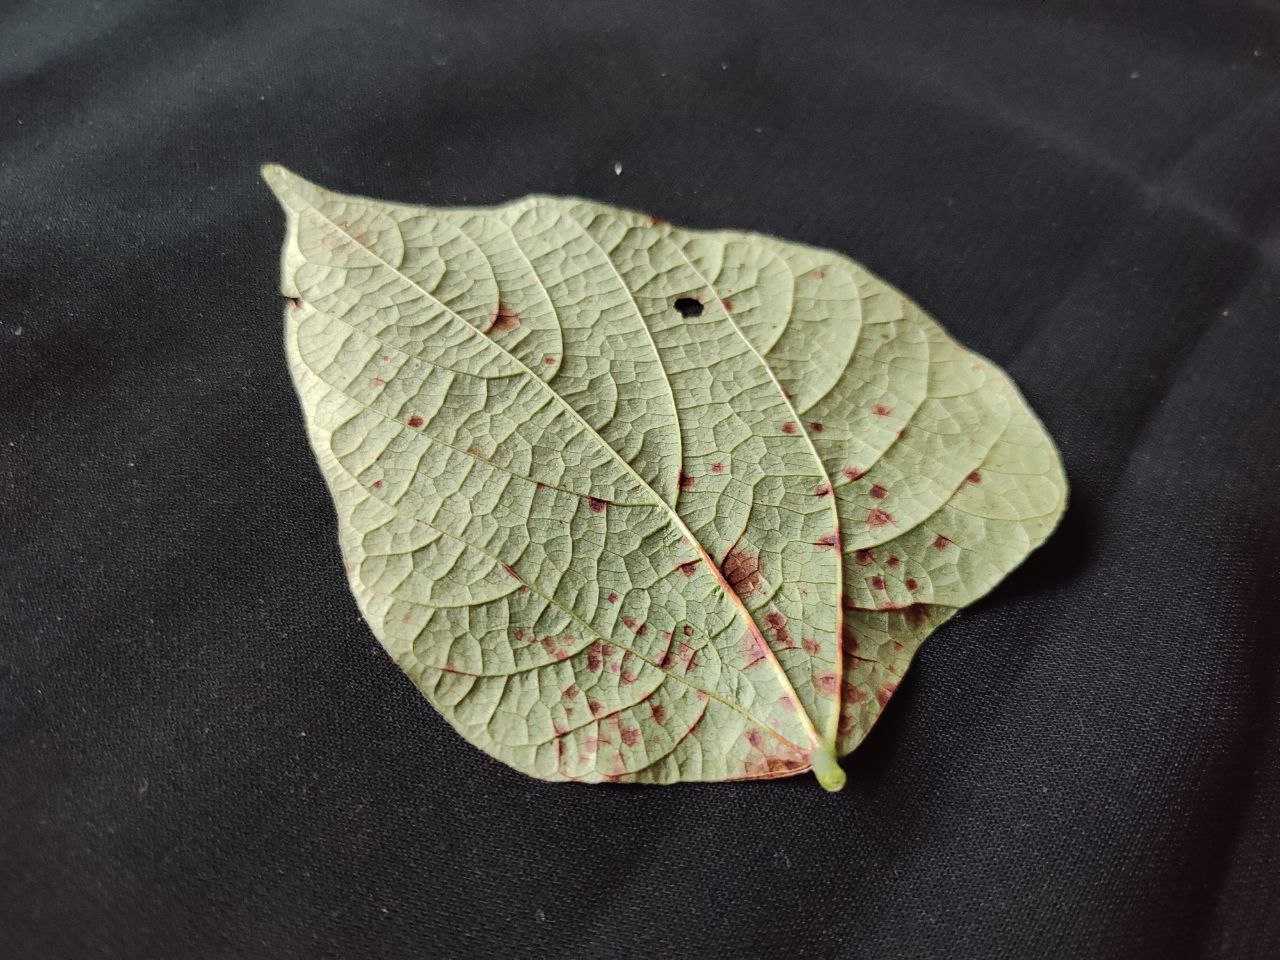
Crop: bean
Leaf condition: Rust